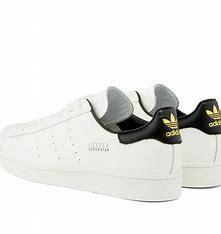
Brand: Adidas
Model: Superstar Pure